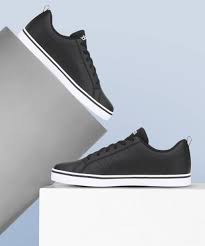
Label: Sneaker